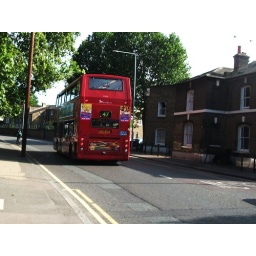
Selkent 18496 on route 47 towards Bellingham (Catford bus garage) is seen in Brookmill road Deptford. 19/07/10.